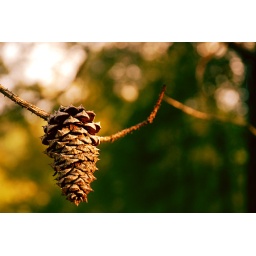
Taken in the backyard of my relatives house on the mountain side of Birmingham Alabama.